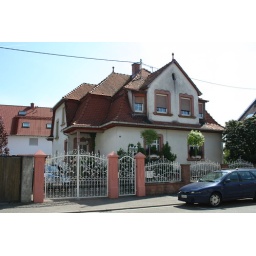
Beautiful little house in LIngenfeld, up the street from the Rose Hotel